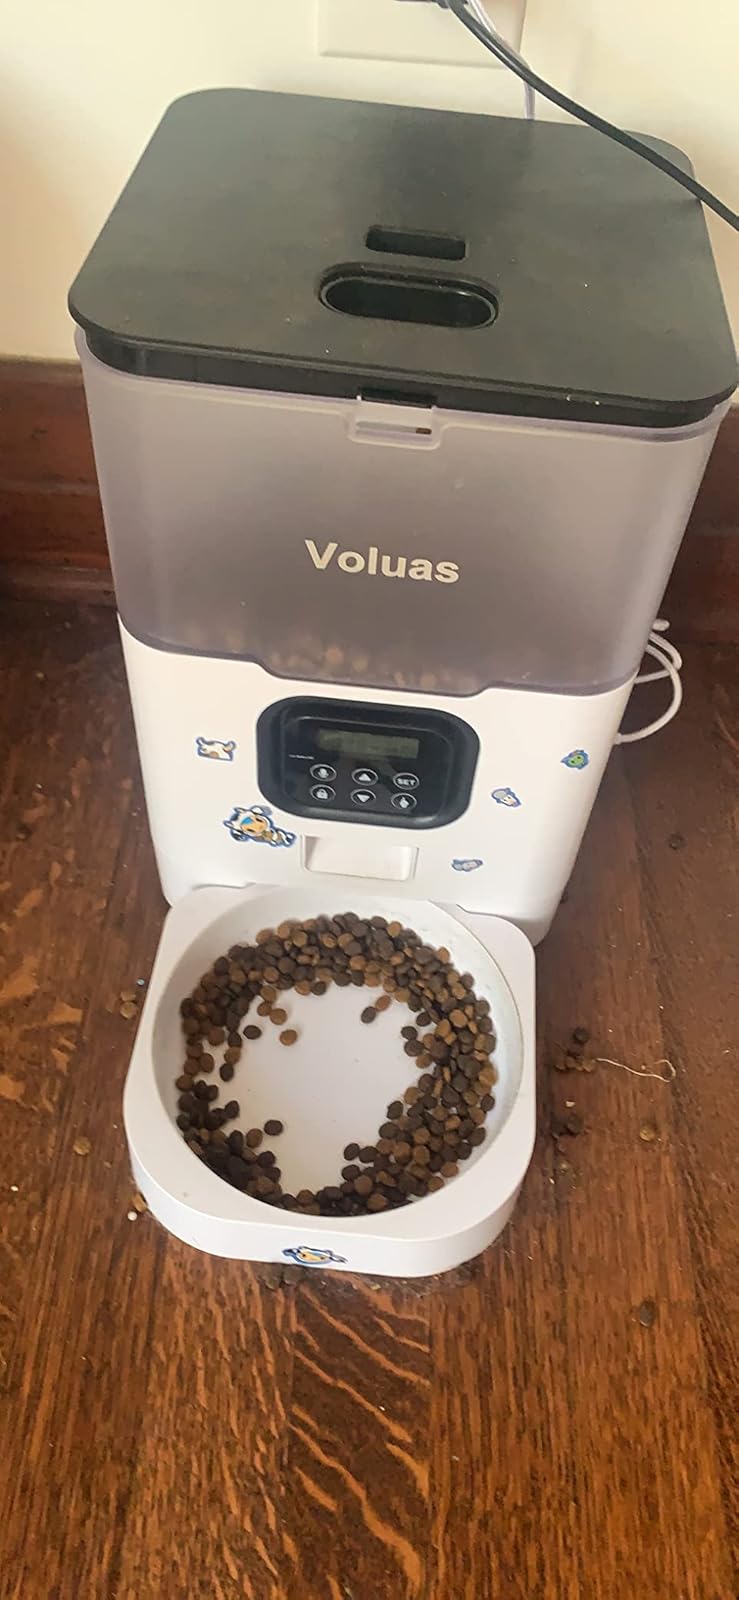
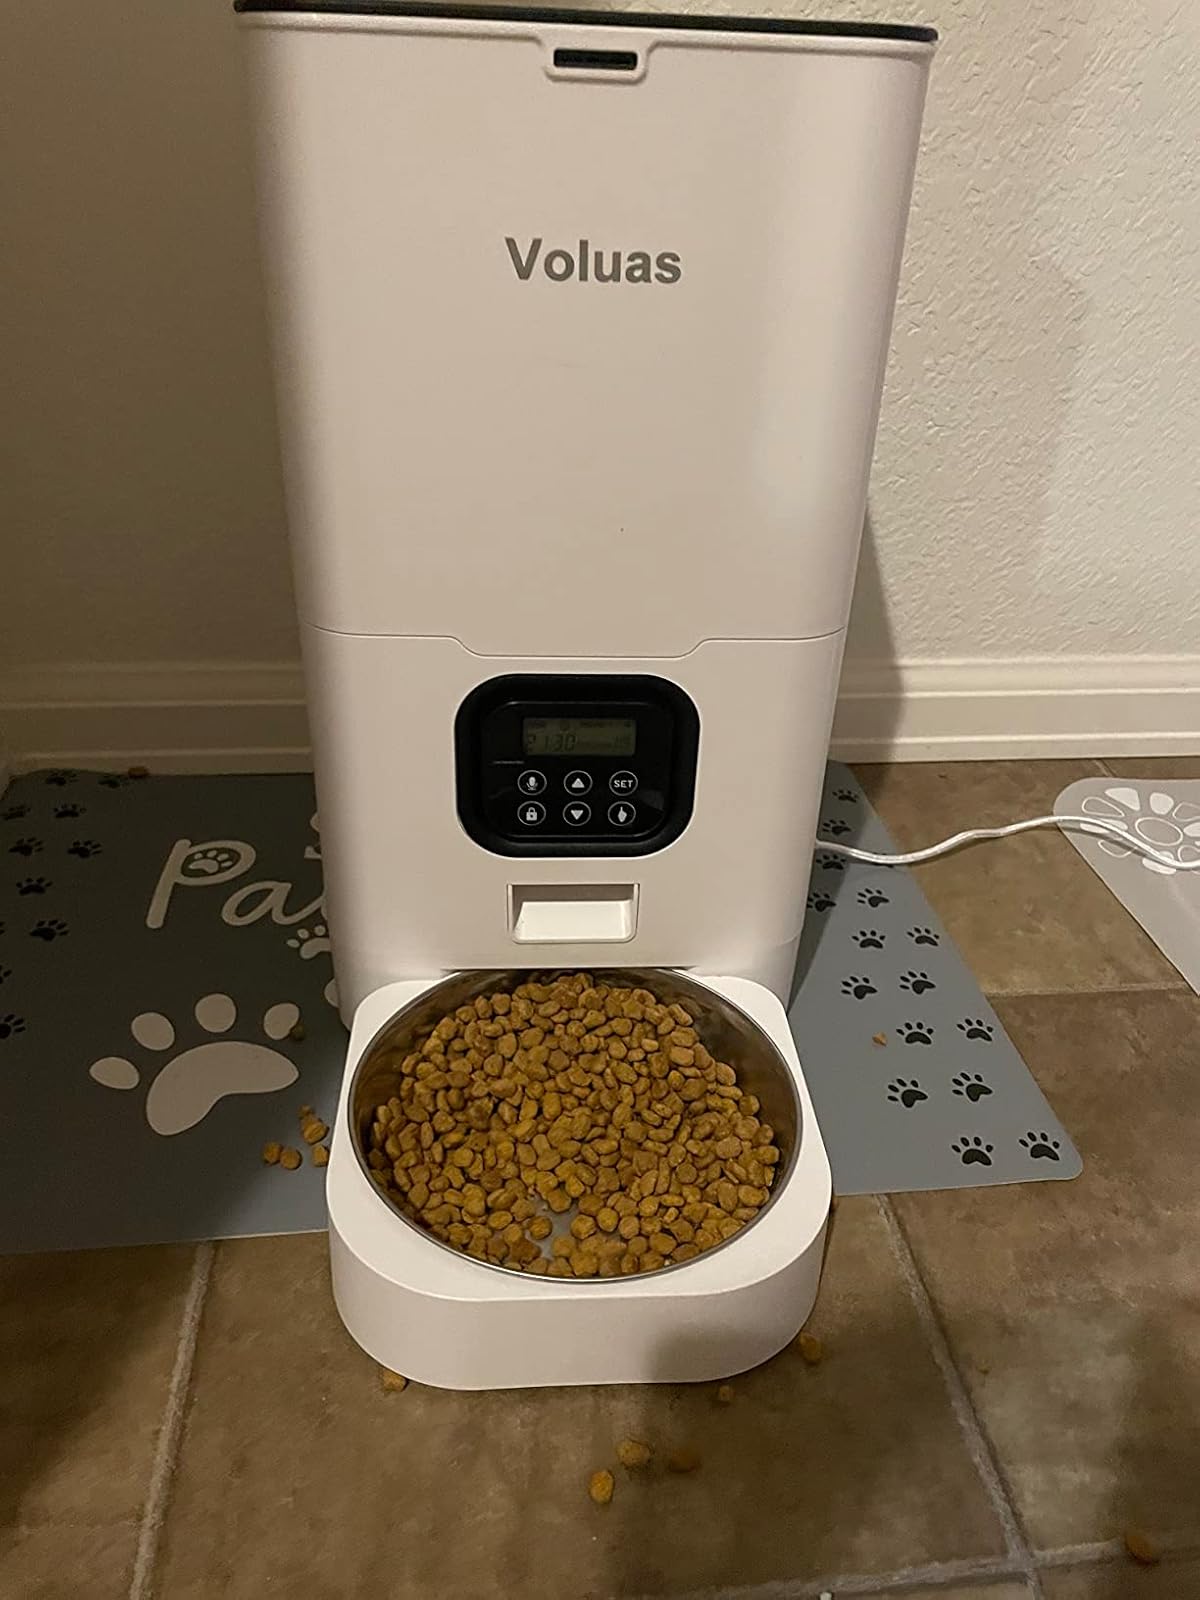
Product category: items_feeder
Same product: no